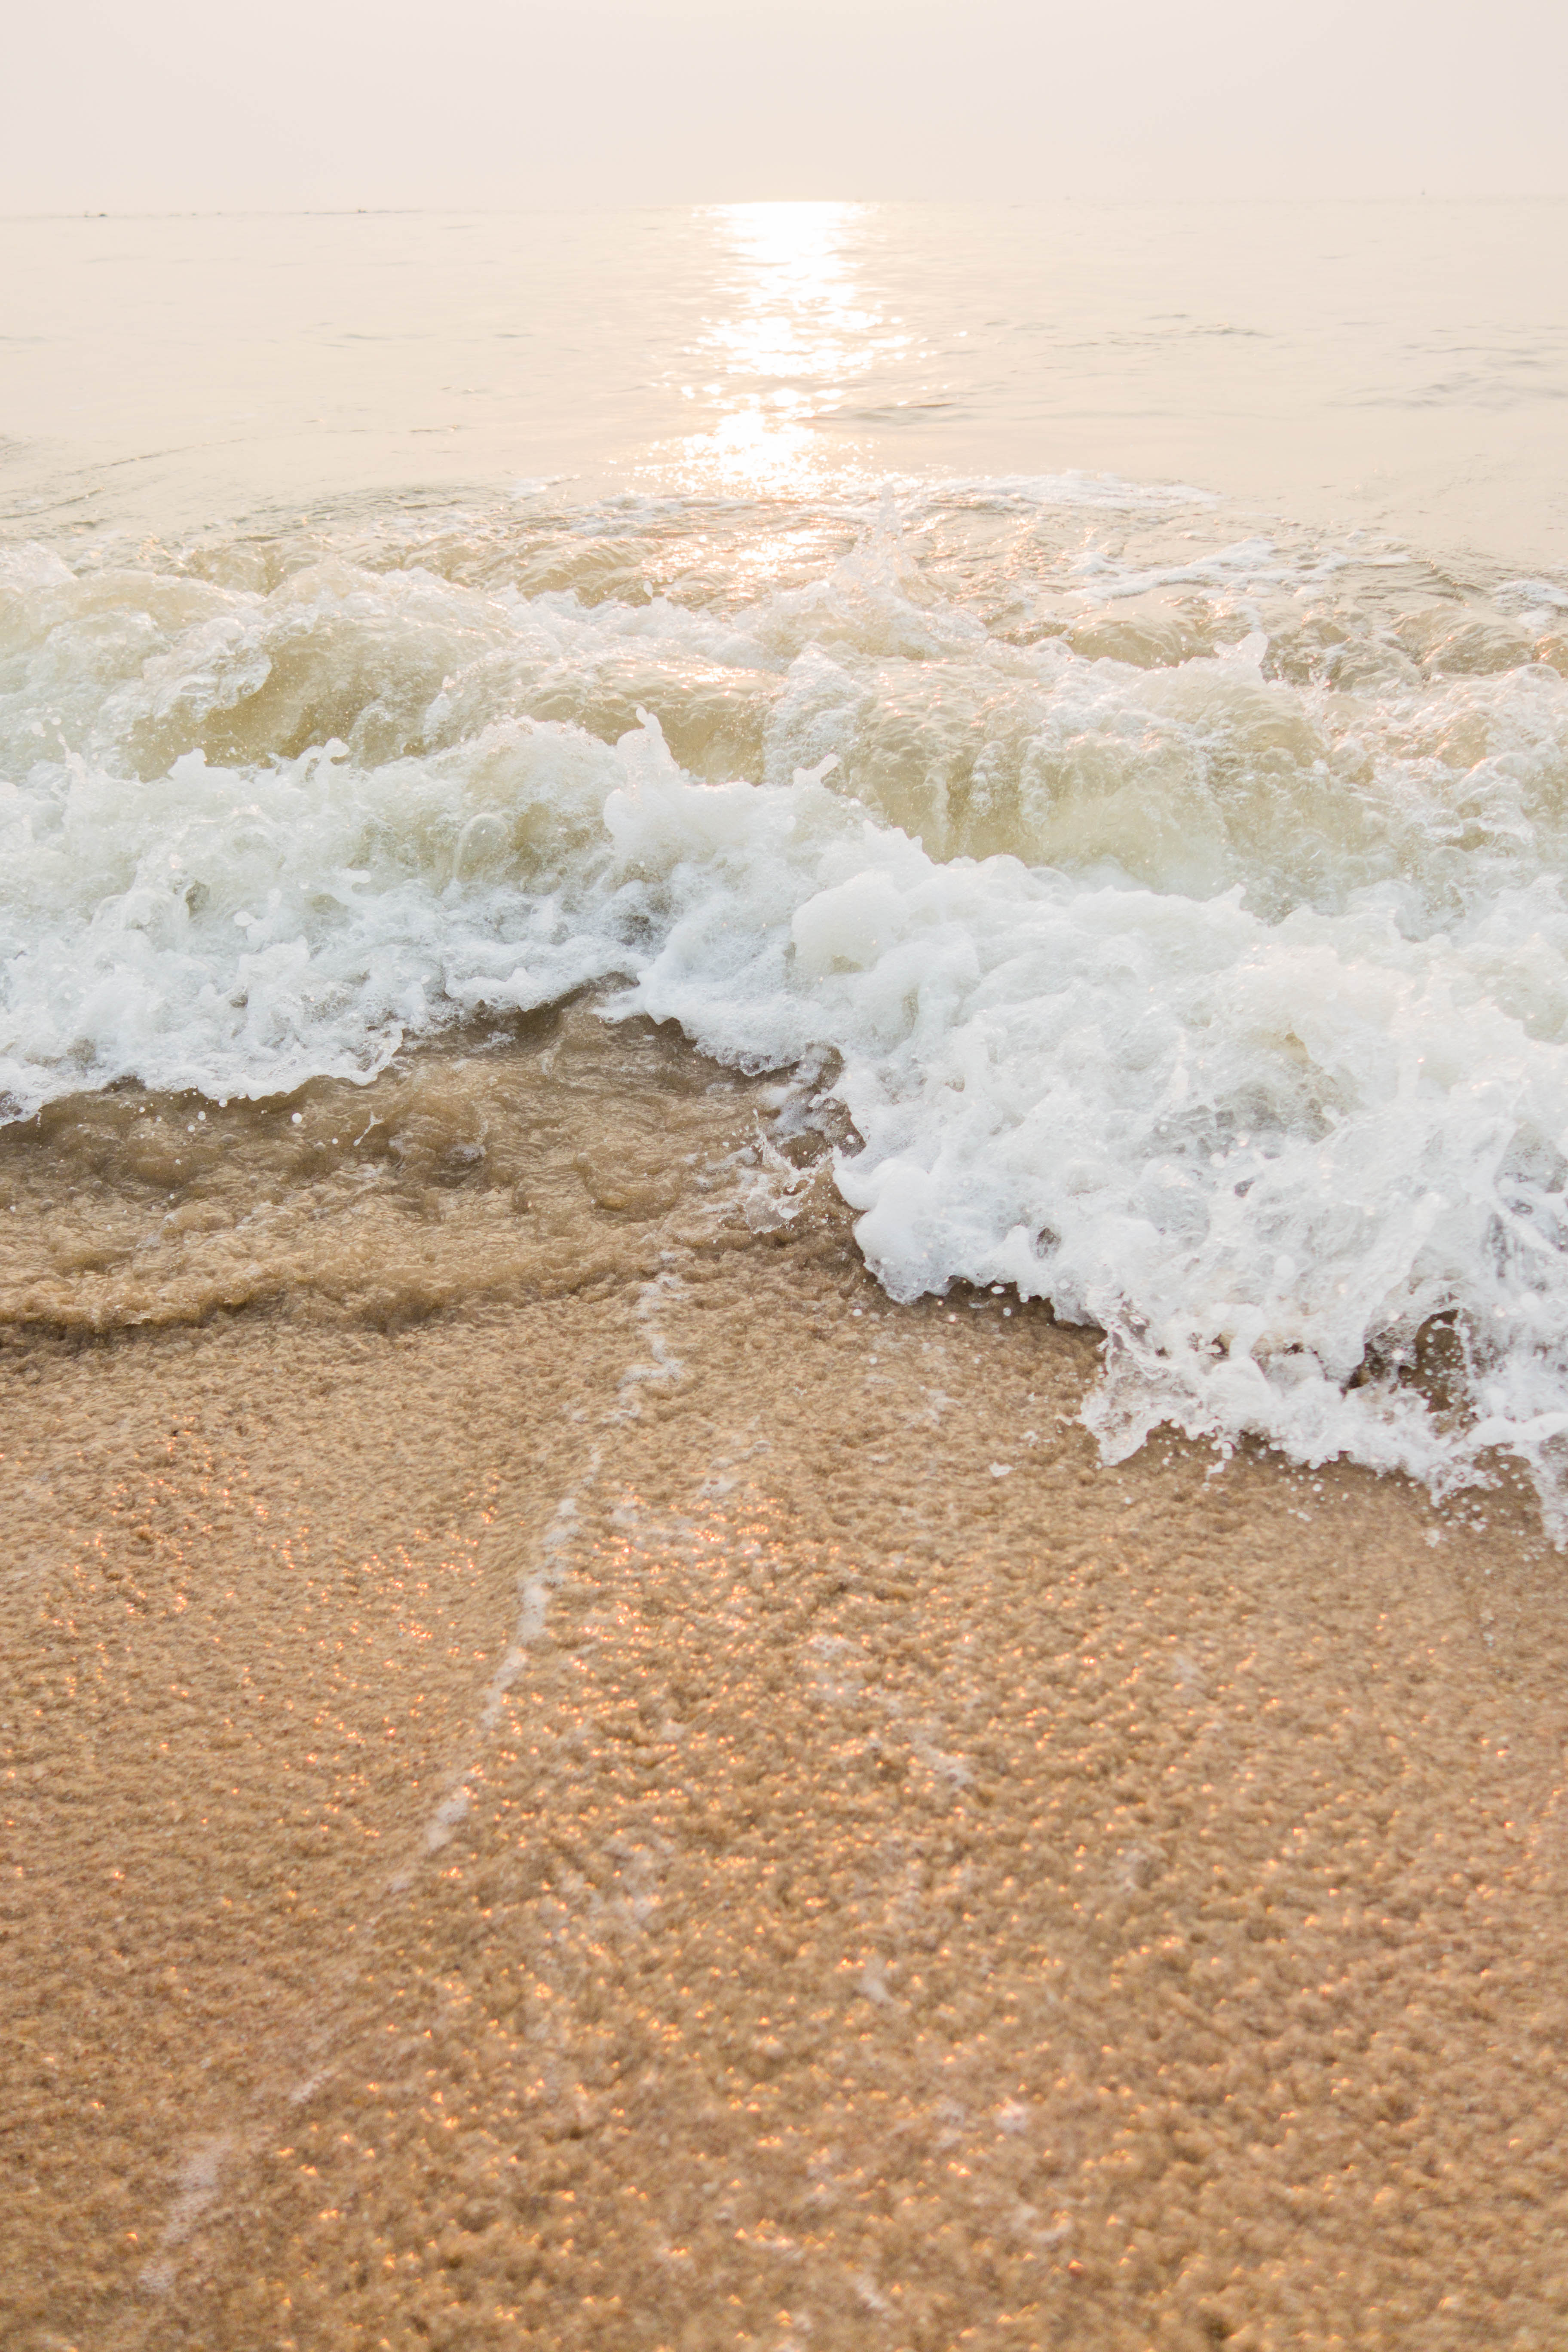
sea, morning, soft wave, wave, shore, beach, water, wind wave, sand, ocean, natural environment, coast, vacation, summer, coastal and oceanic landforms, tide, horizon, landscape, beige, rock, tropics